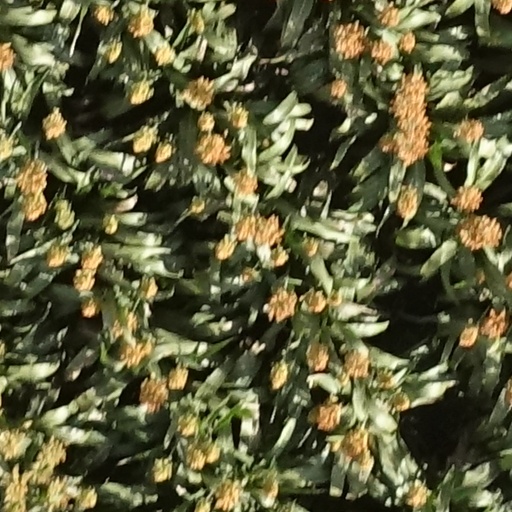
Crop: sorghum